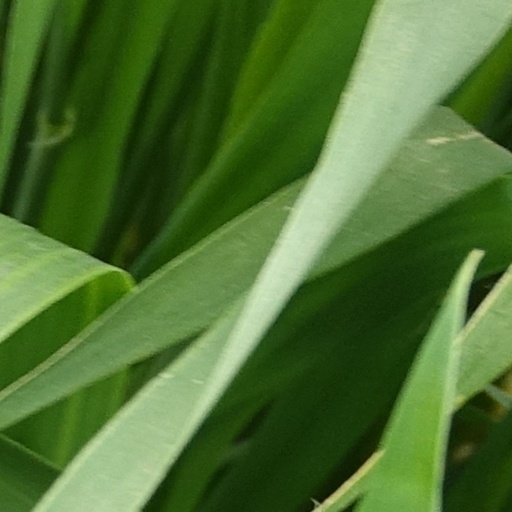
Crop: wheat